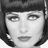
Emotion: neutral